Question: Please indicate a possible affordance area of the bottle that can be used for holding
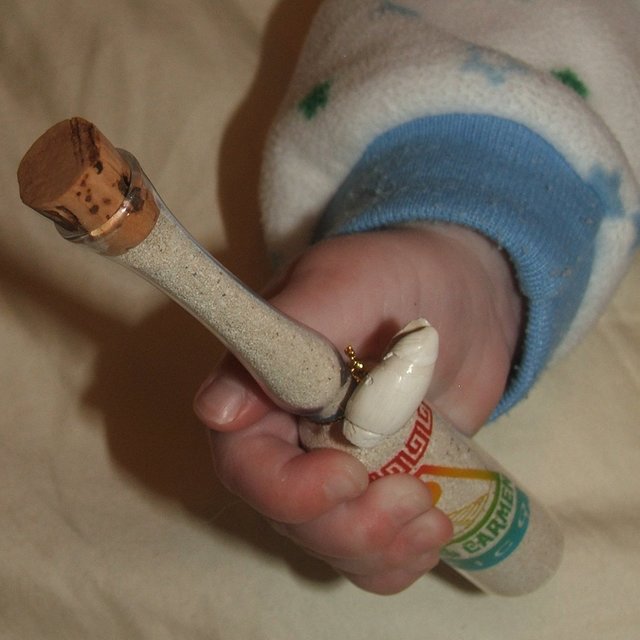
Answer: [7.5, 113.5, 571.5, 606.5]